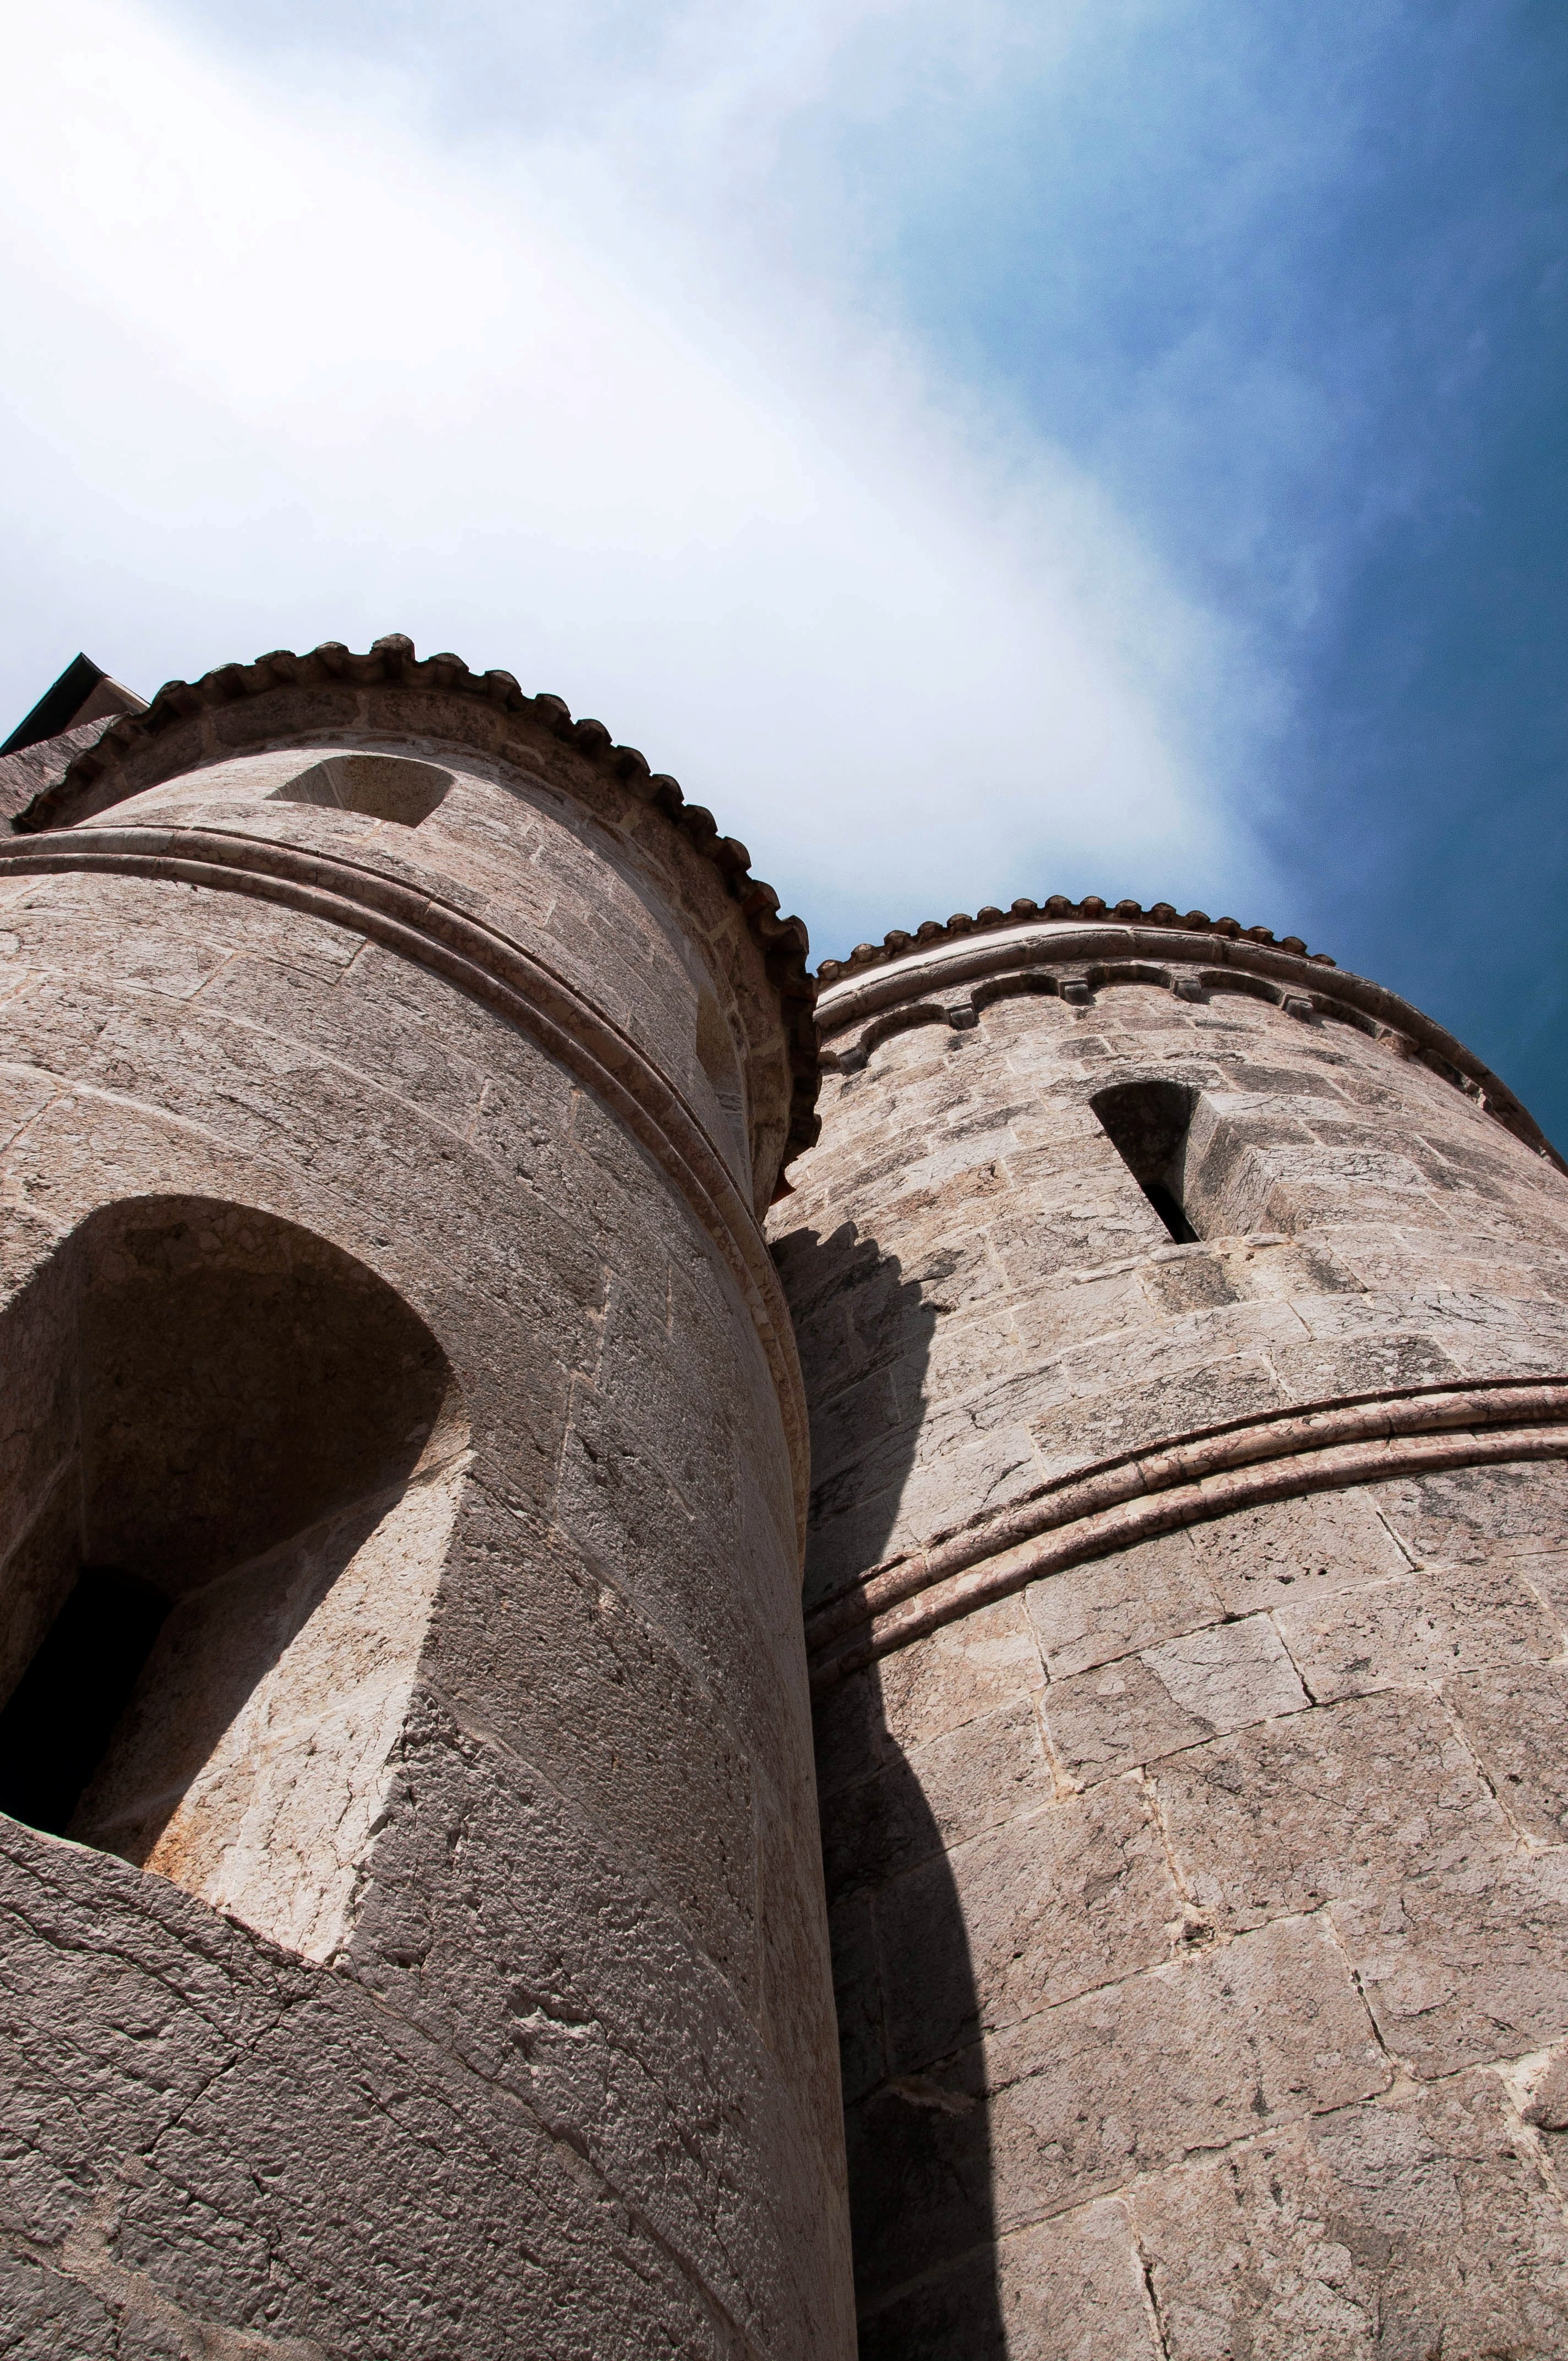
rock, architecture, monument, statue, arch, tower, landmark, church, fortification, croatia, temple, towers, ruins, monastery, istria, august, borgo, ancient history